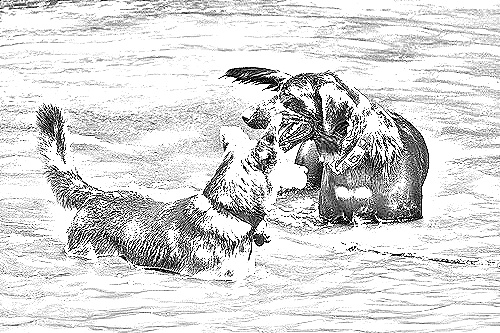
Portrait style: Sketch Portrait